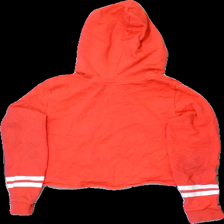
View: back
Type: Hoodie
Category: Children
Brand: H&M
Colors: Red
Material: 100% bomull
Pattern: Other
Cut: Cropped
Size: 146
Season: All
Stains: Major
Damage: smuts fläckar på ärm
Damage location: middle right
Damage 2: smutsigt på ärmslut
Damage 2 location: middle left
Damage 3: smuts fläck
Damage 3 location: top left
Price range: <50
Recommended usage: Export
Description: cropped hoddie med tryck och ribbade ärmslut